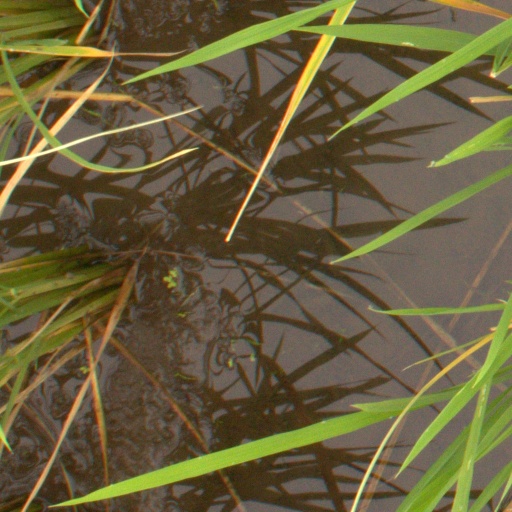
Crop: rice